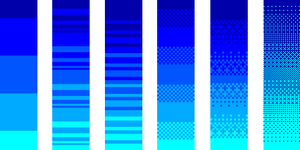
Techniques de dégradé en pixels
Le pixel art [pik.sɛl.aʁ], aussi appelé art du pixel ou art des pixels [aʁ.dy/de.pik.sɛl] au Québec, désigne une composition numérique qui utilise une définition d'écran basse et un nombre de couleurs limité. De fait, le matériau de base du pixel art est la représentation plastique du pixel. C'est-à-dire une surface plus ou moins carrée et colorée, comme composante élémentaire de toute création de pixel art. Ces contraintes de moyens minimalistes imposent une stylisation, au cœur d'une recherche esthétique où chaque pixel a son importance. Ainsi, créer une œuvre où les pixels seraient simplement discernables les uns des autres n'est pas une condition suffisante pour en faire du pixel art.